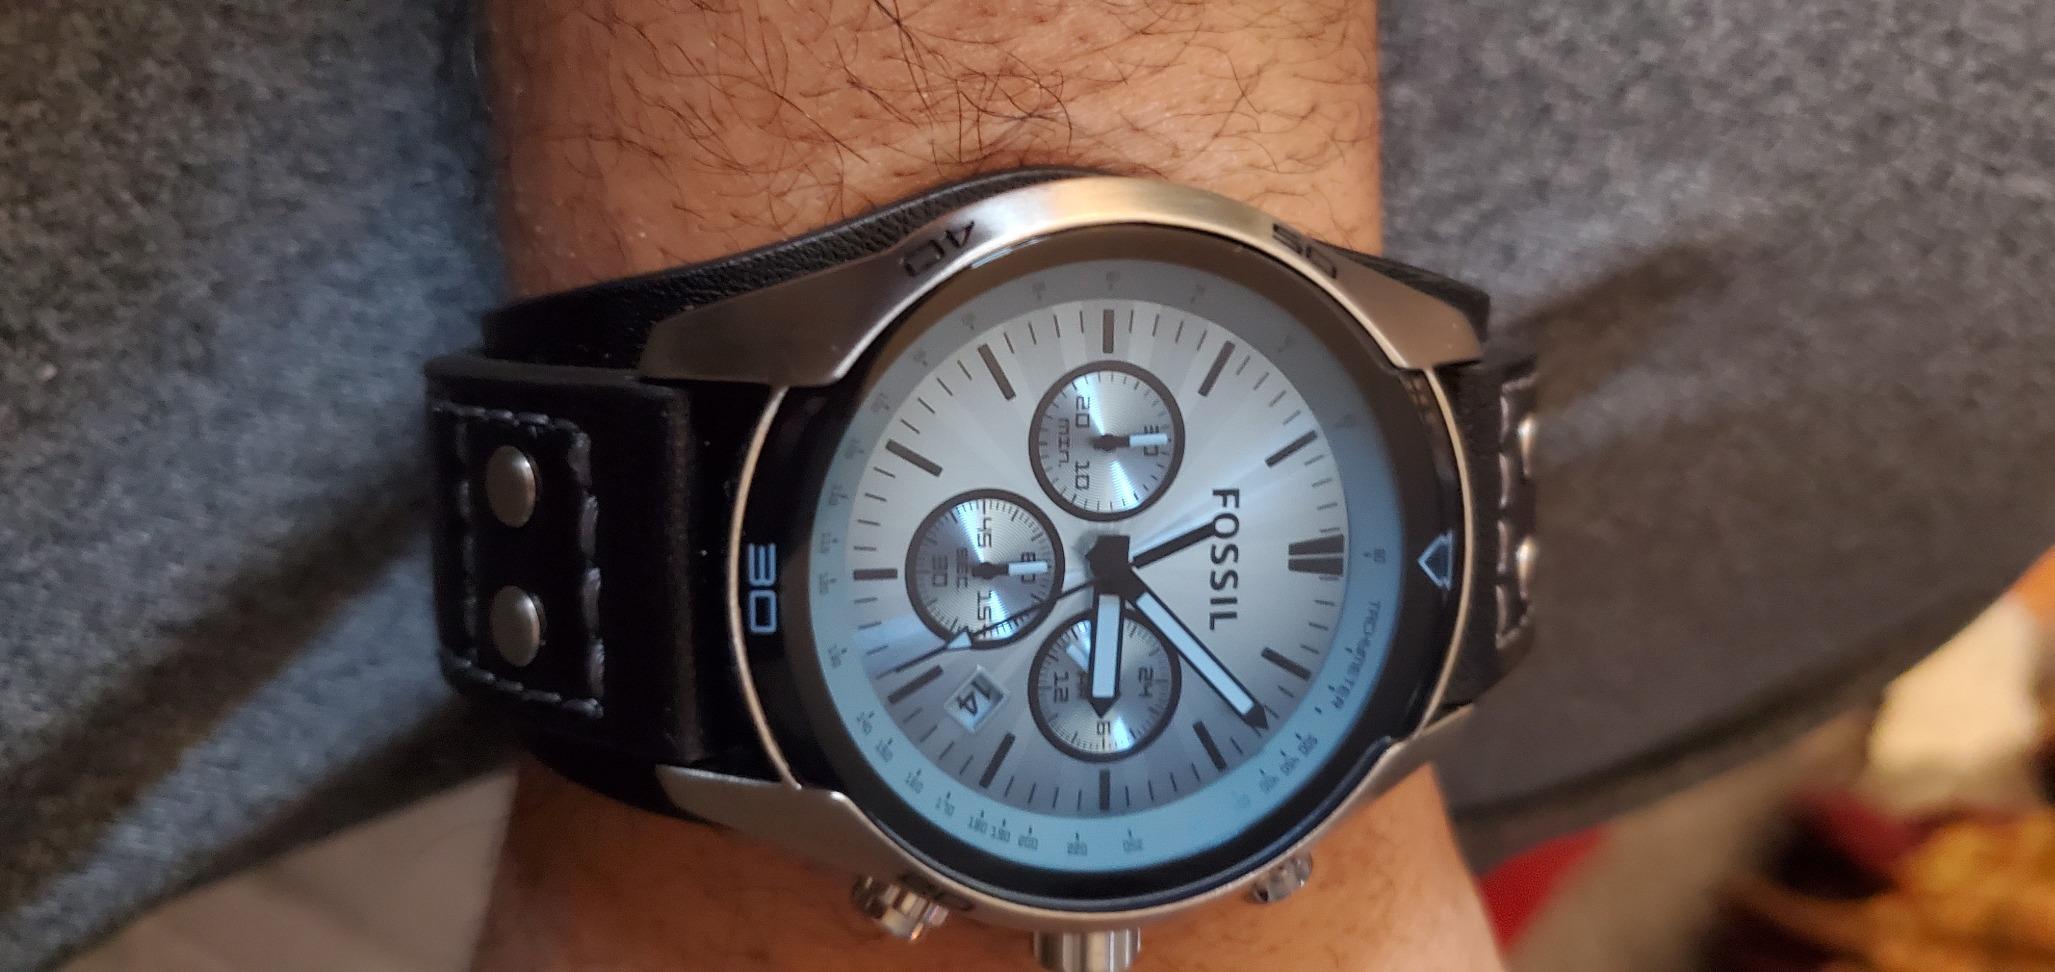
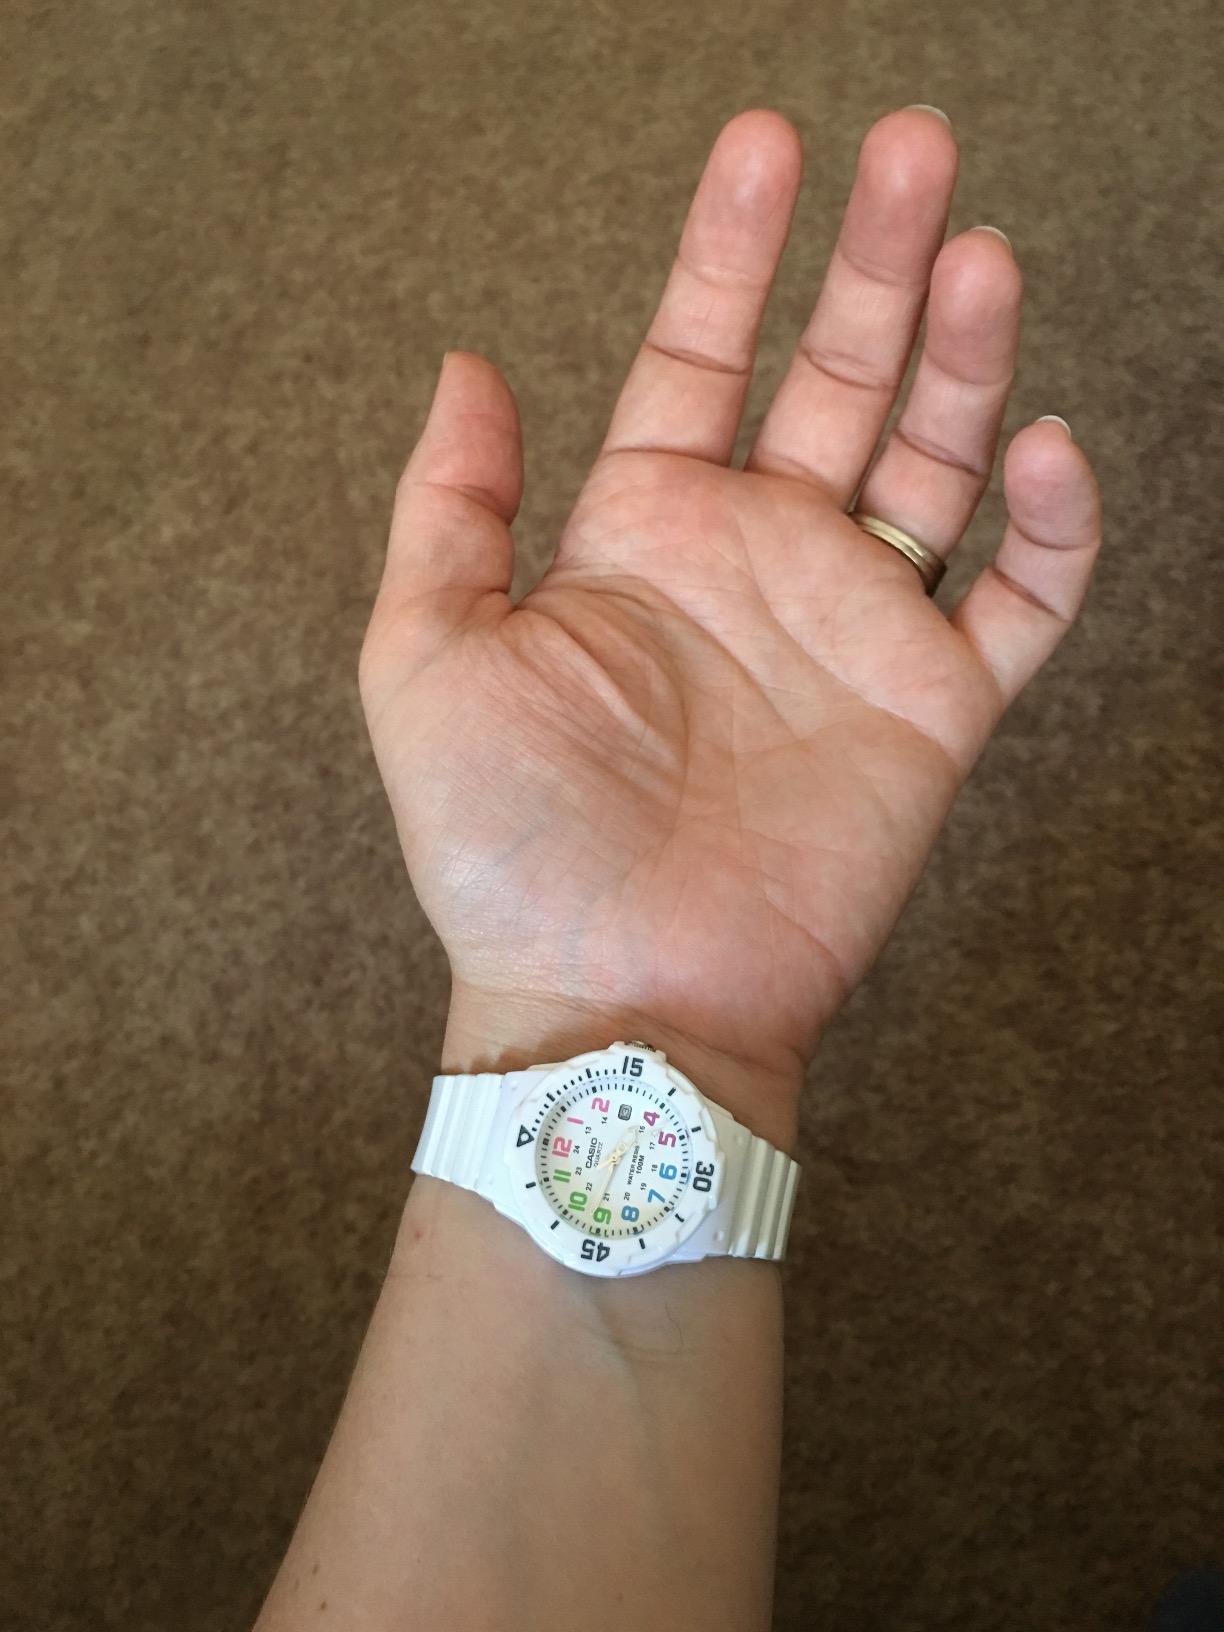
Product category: accessories_watch
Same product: no